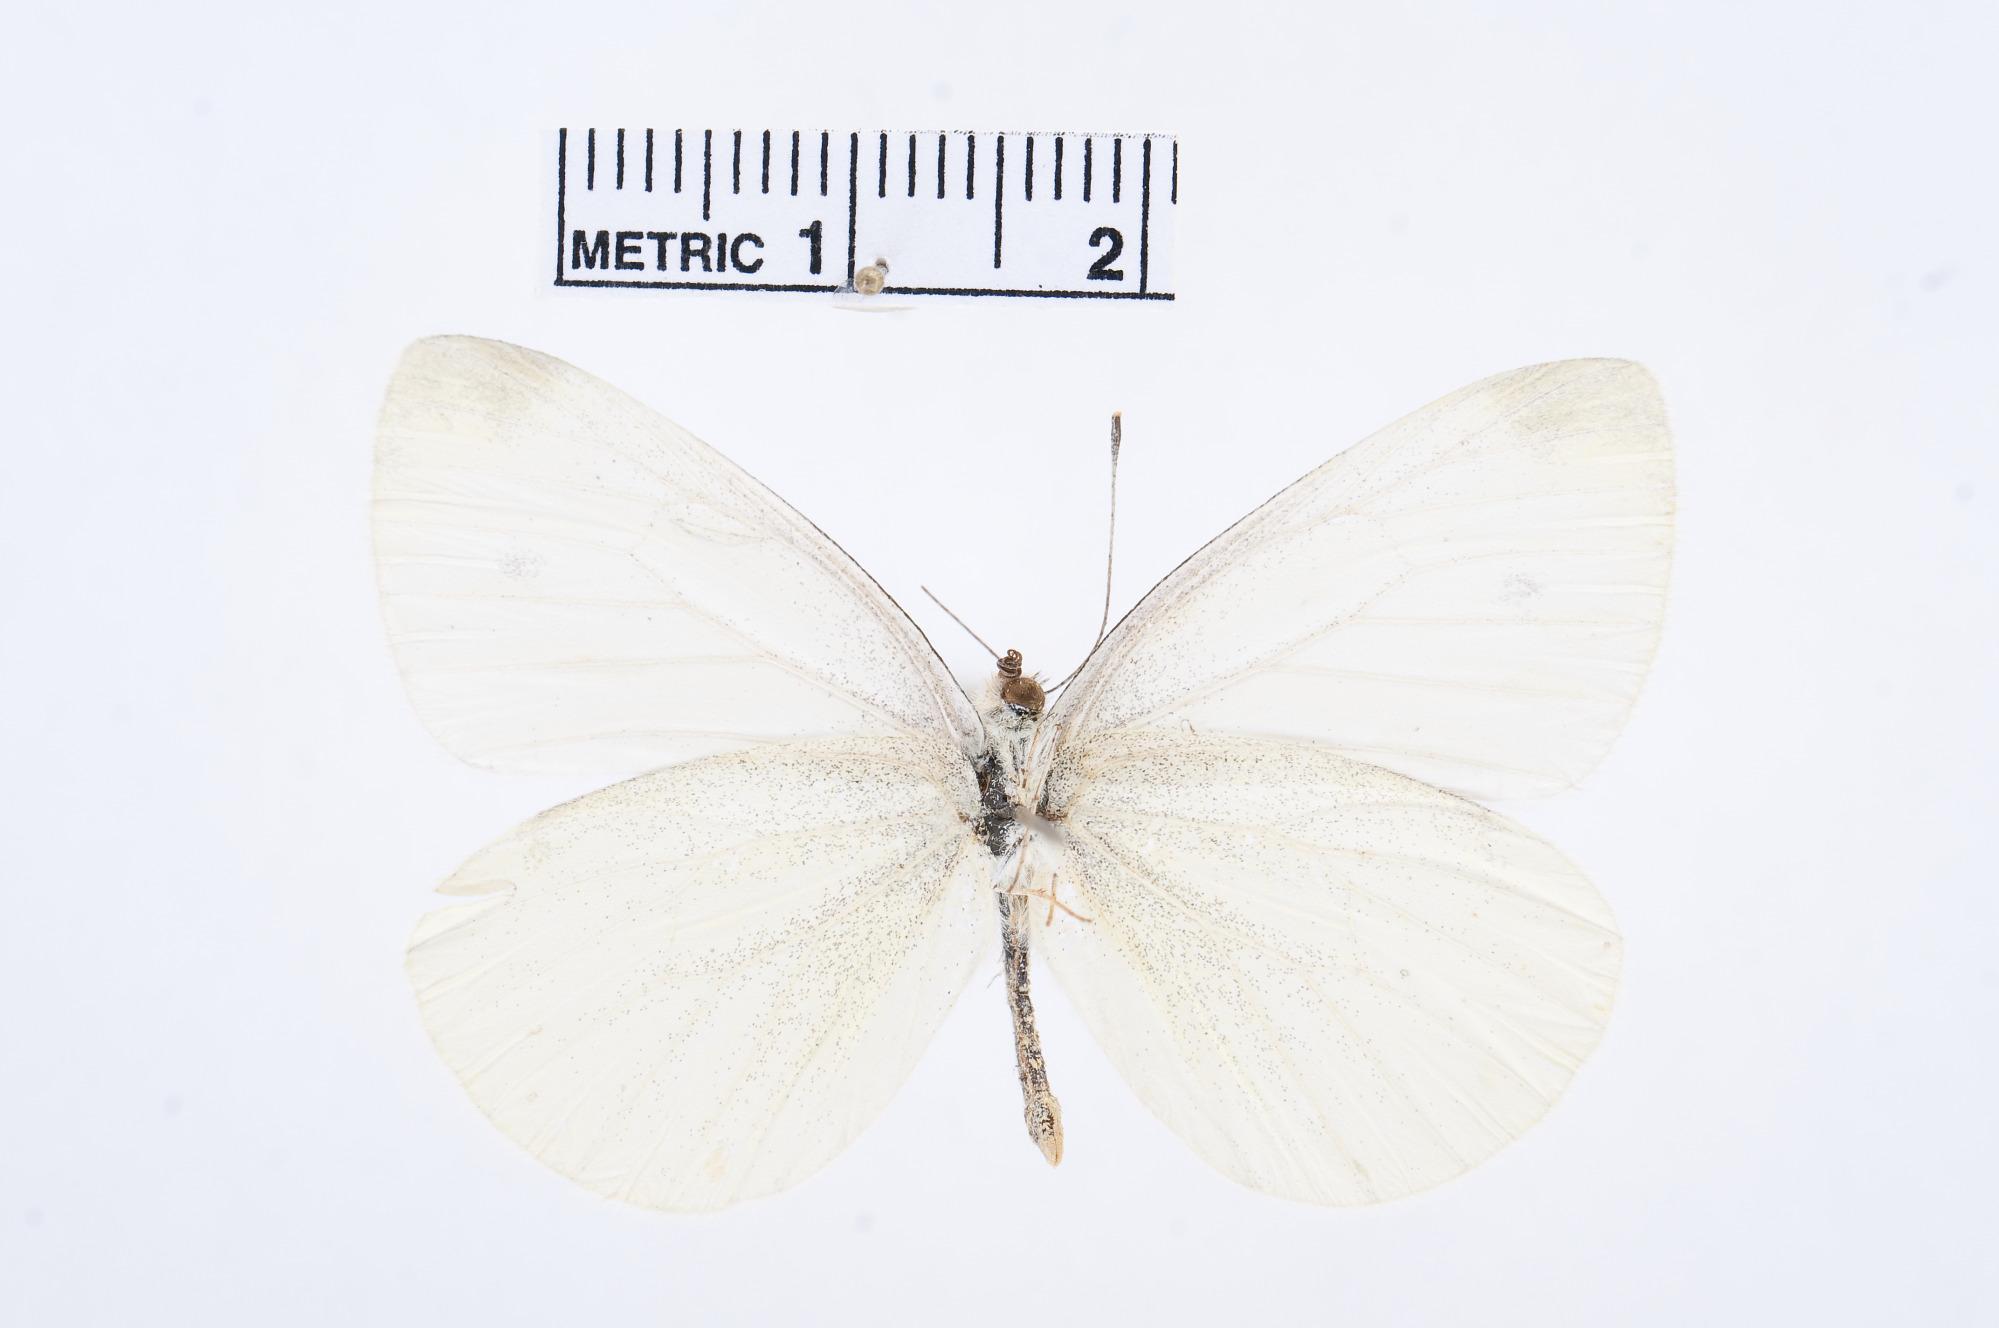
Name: Pieris persis
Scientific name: Pieris persis
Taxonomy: Animalia, Arthropoda, Hexapoda, Insecta, Lepidoptera, Pieridae, Pierinae